Les rendez-vous bourgeois

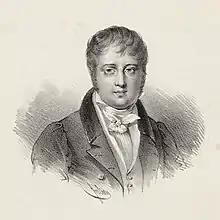
Nicolas Isouard

Les rendez-vous bourgeois is an opéra bouffon in one act by Nicolas Isouard to a French libretto by François-Benoît Hoffmann, in the form of an "opéra comique" with spoken dialogue between the musical numbers. The work was first performed by the Opéra-Comique at the Salle Feydeau in Paris on 9 May 1807.